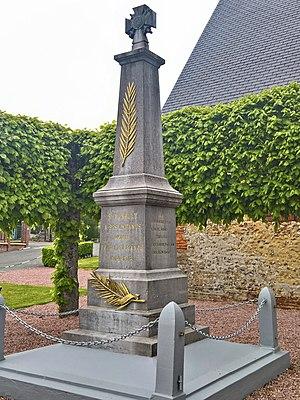
Saint-Arnoult (Oise)
Saint-Arnoult est une commune française située dans le département de l'Oise, en région Hauts-de-France.